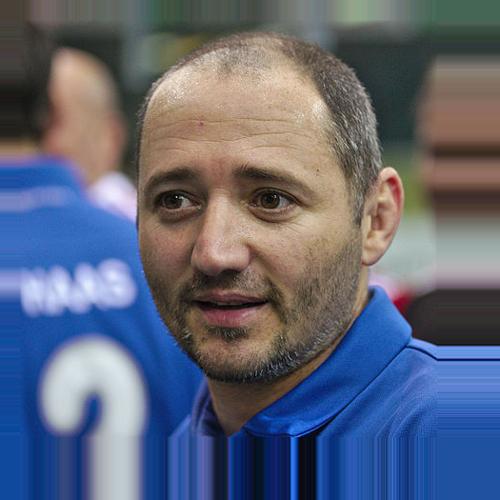
Age: 40